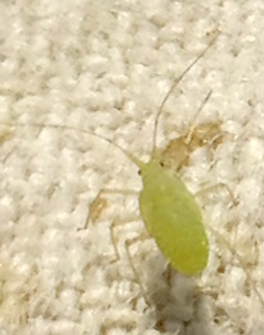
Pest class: pea_aphid